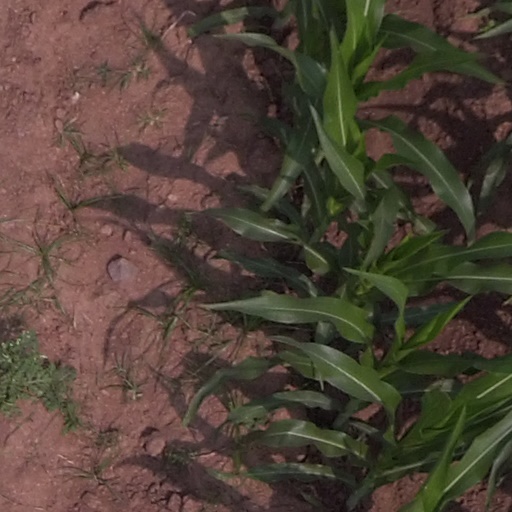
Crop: maize; corn